Double margin doors

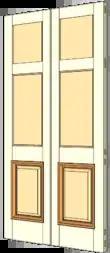
Example of a double margin door.

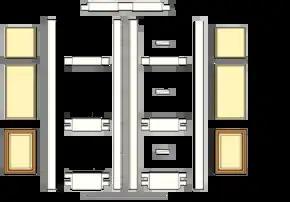
Sample showing the parts of a double margin door.

Peter Brett in his book "Purpose Made Joinery" describes this door as a pair of narrow doors joined at the meeting stile to make a single door with the appearance of a pair.